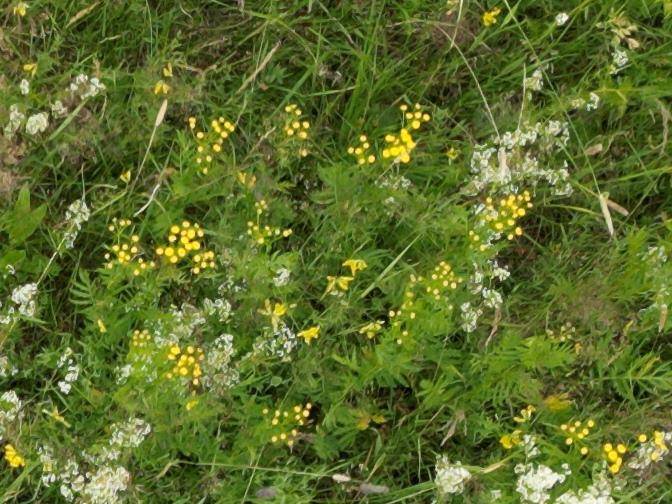
Flowers visible: yarrow flowers, yarrow flowers, yarrow flowers, yarrow flowers, yarrow flowers, yarrow flowers, yarrow flowers, yarrow flowers, yarrow flowers, yarrow flowers, yarrow flowers, yarrow flowers, yarrow flowers